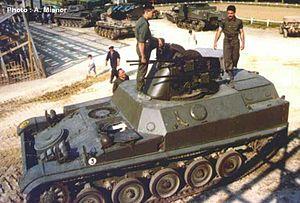
L'AMX-13 est un char léger français produit à 7 700 exemplaires entre 1953 et 1985. Son châssis est décliné en plusieurs versions : char de combat, lance-missile antichars, transport de troupes, canon automoteur de 105 ou 155 mm, postes de commandement, engins du génie, ambulance, etc.